Field-programmable gate array

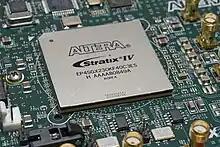
A Stratix IV FPGA from Altera

A field-programmable gate array (FPGA) is a type of configurable integrated circuit that can be repeatedly programmed after manufacturing. FPGAs are a subset of logic devices referred to as programmable logic devices (PLDs). They consist of an array of programmable logic blocks with a connecting grid, that can be configured "in the field" to interconnect with other logic blocks to perform various digital functions. FPGAs are often used in limited (low) quantity production of custom-made products, and in research and development, where the higher cost of individual FPGAs is not as important, and where creating and manufacturing a custom circuit would not be feasible. Other applications for FPGAs include the telecommunications, automotive, aerospace, and industrial sectors, which benefit from their flexibility, high signal processing speed, and parallel processing abilities.